Notions (sewing)

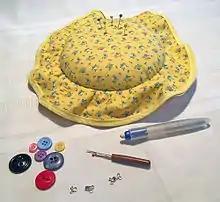
Some sewing notions: a pin cushion, pins, buttons, hooks and eyes, seam ripper, and sewing chalk

In sewing and haberdashery, notions are small objects or accessories, including items that are sewn or otherwise attached to a finished article, such as buttons, snaps, and collar stays. Notions also include the small tools used in sewing, such as needles, thread, pins, marking pens, elastic, and seam rippers. The noun is almost always used in the plural. The term is chiefly in American English (the equivalent British term is haberdashery). It was also formerly used in the phrase "Yankee notions", meaning American products. A fabric store will have a section or department devoted to notions, and a spool of thread is considered a notion.